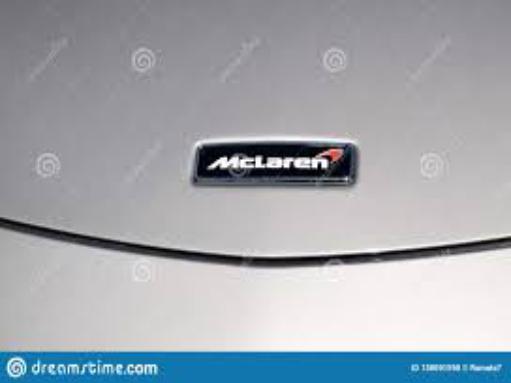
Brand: mclaren
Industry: Transportation